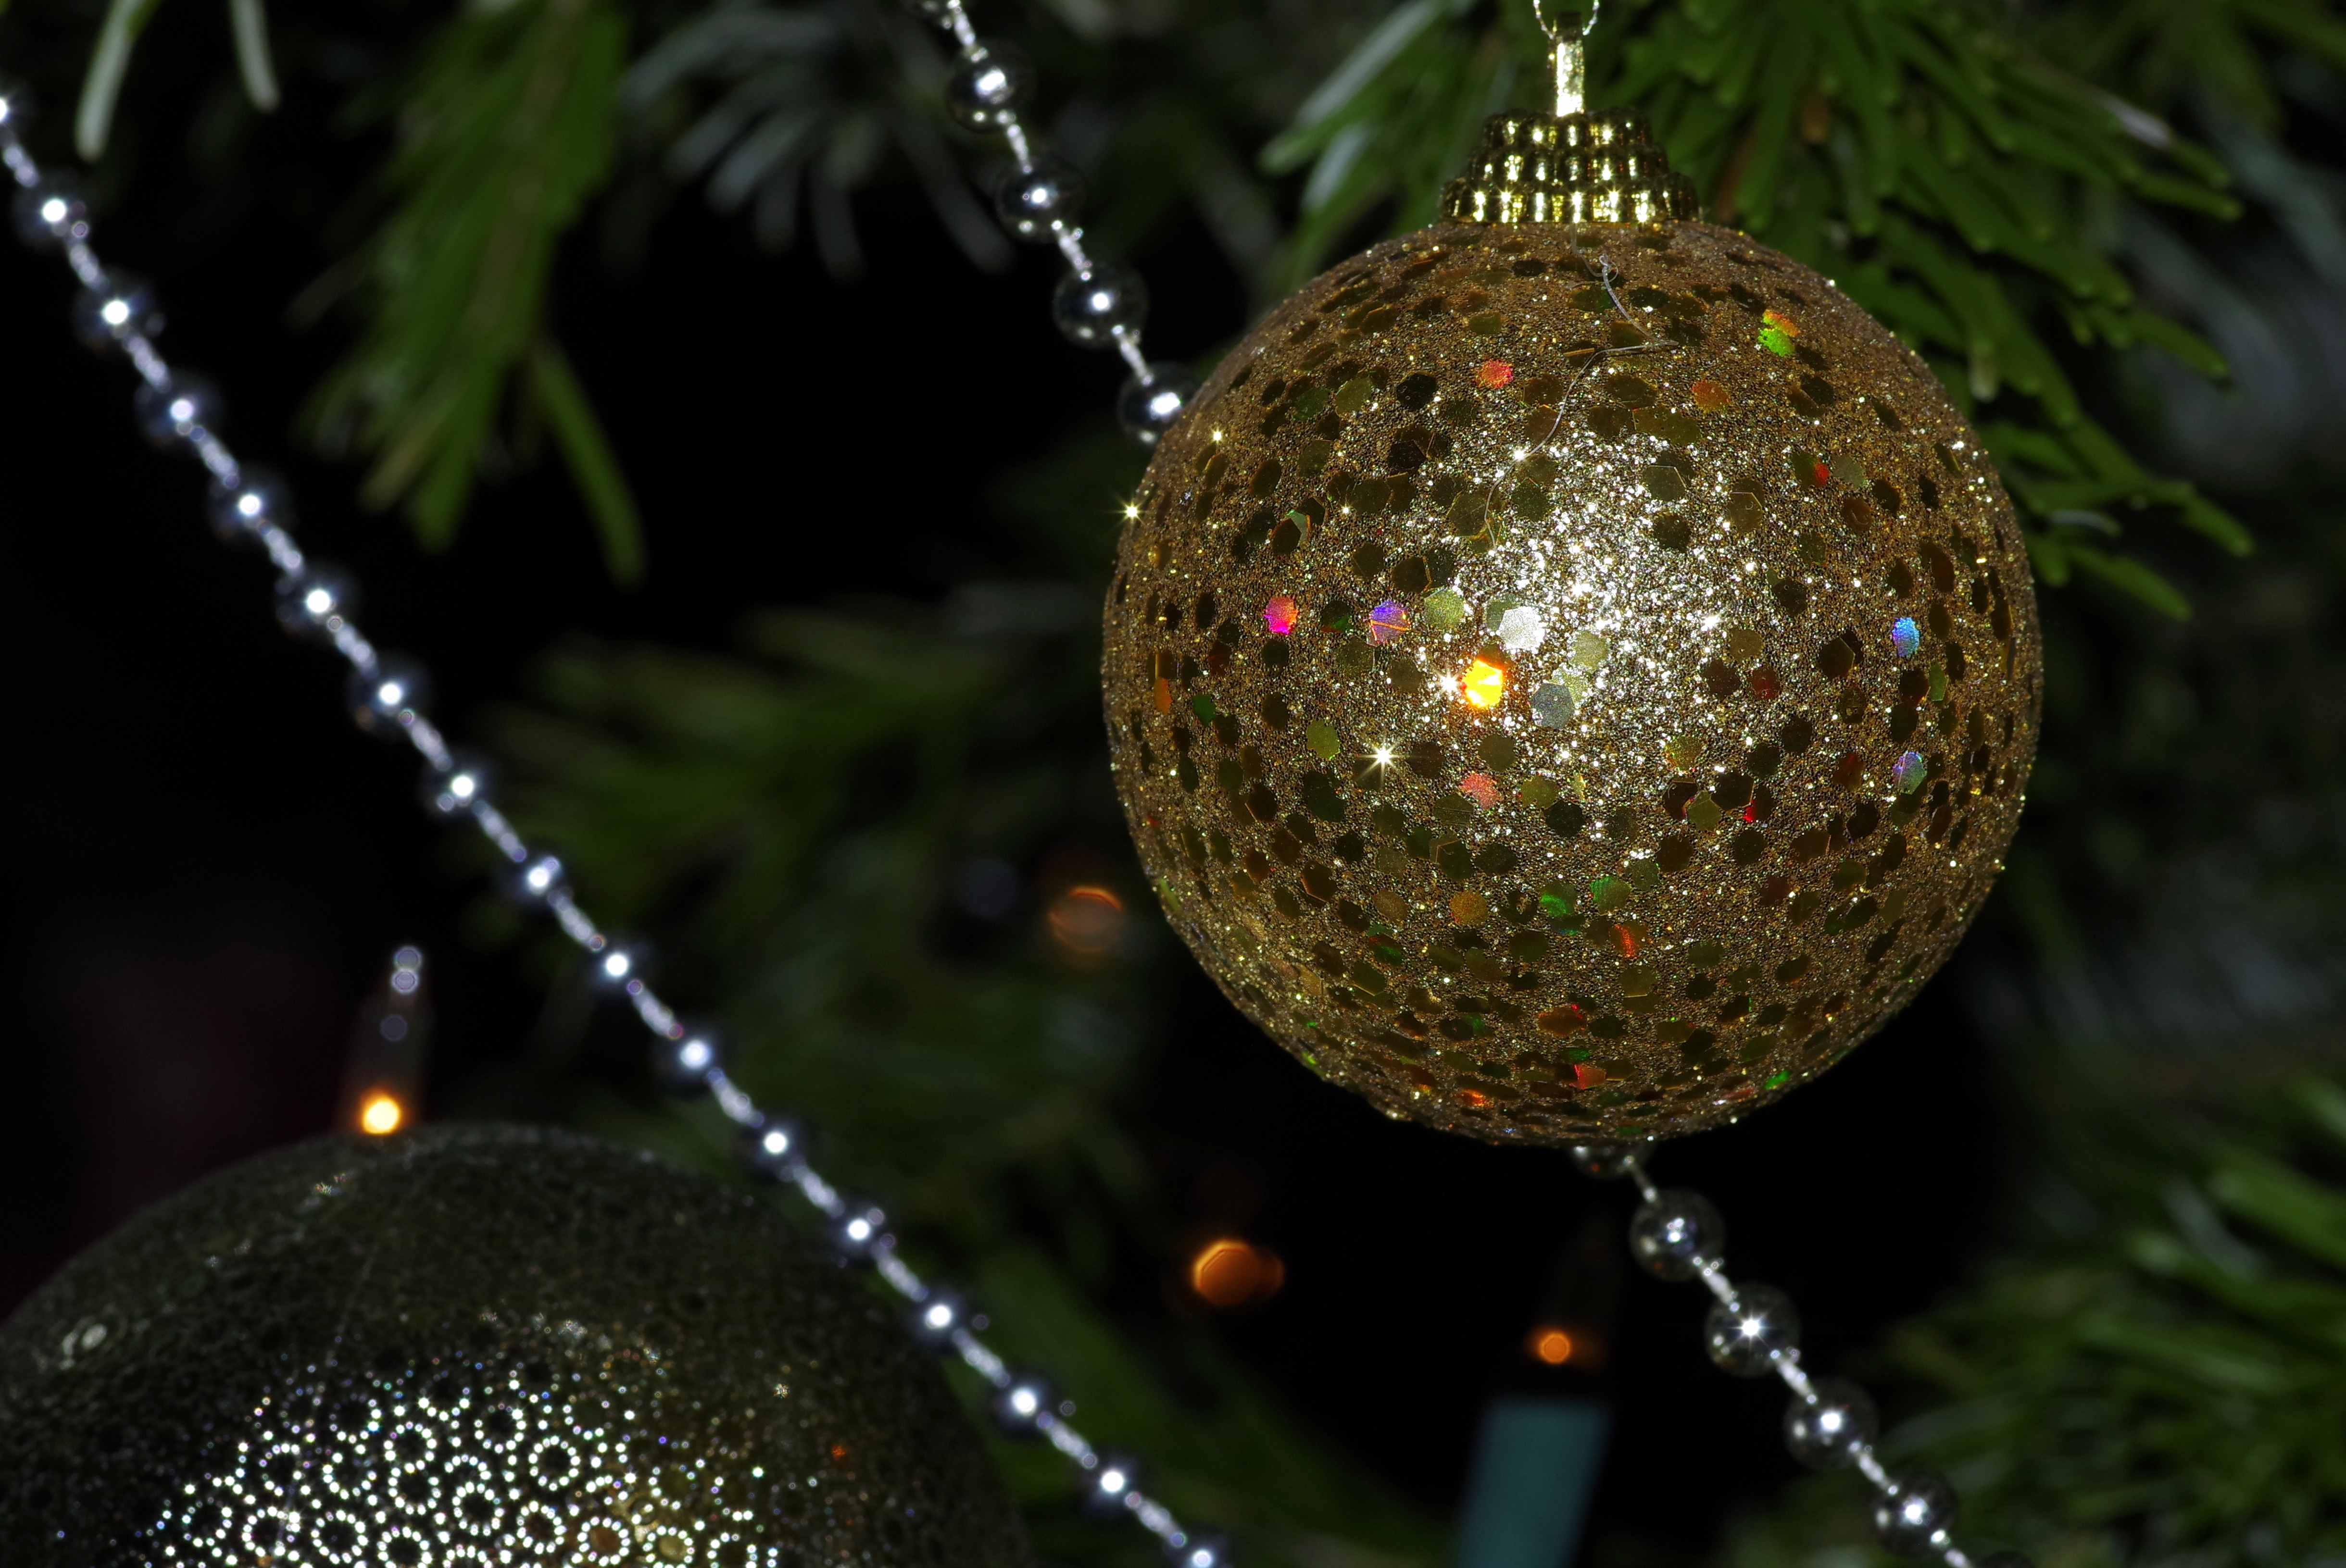
tree, branch, night, chain, reflection, holiday, christmas, lighting, christmas tree, bauble, ornament, christmas ornament, christmas decoration, gold, holidays, sphere, god, macro photography, christmas decorations, asterisk, christmas lights, christmas tree decoration